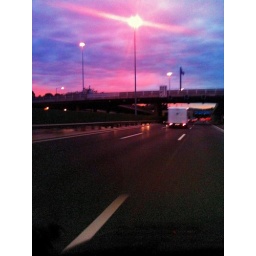
Arriving in Vienna I am greeted with a sky in blue and pink. A great Welcome!